Mthatha

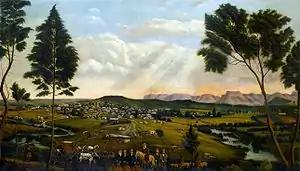
1913 panoramic view of Mthatha with the Mthatha River in the foreground and the Drakensberg mountains in the distance by Caesar Carl Hans Henkel

The settlement existed in the 1870s as a buffer-zone, in response to reported tensions between Mpondo and neighbouring Thembu groups, and in 1875 a magistrate's office was opened. The first magistrate, appointed that year, was a man named J F Boyes. The settlement developed during the next few years, becoming a military post for the British colonial forces in 1882. The town itself was founded in 1883, along the banks of the Mthatha River. Nearly a century later, the Mthatha Dam was constructed about eight kilometers upstream of the town. Mthatha became the leading administrative centre of the area, having both Anglican and Catholic cathedrals. The town became the headquarters of the Transkeian Territories General Council (known as the Bunga), and the building which served as a parliament was erected in 1903. This was followed by the construction of the town hall in 1908. A branch of the University of Fort Hare was established in the town, and after the independence of the Transkei in 1977 it became the University of Transkei. In 2005, the University of Transkei with the Border Technikon and Eastern Cape Technikon were merged to form the Walter Sisulu University for Technology and Science. The campus was the base for the region's first community radio station, UCRFM, which started in 1996 and has become a significant community broadcaster.